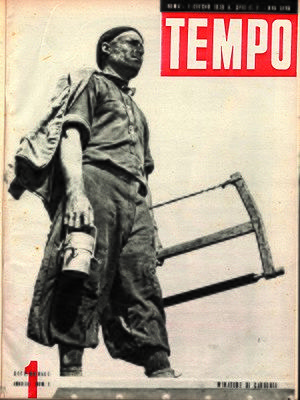
Le Tempo, sous-titré Settimanale di politica, informazione, letteratura e arte, aussi connu sous le titre de Tempo illustrato, est un magazine national italien fondé par la société Mondadori Editore. Il a été publié à Milan entre 1939 et 1976.